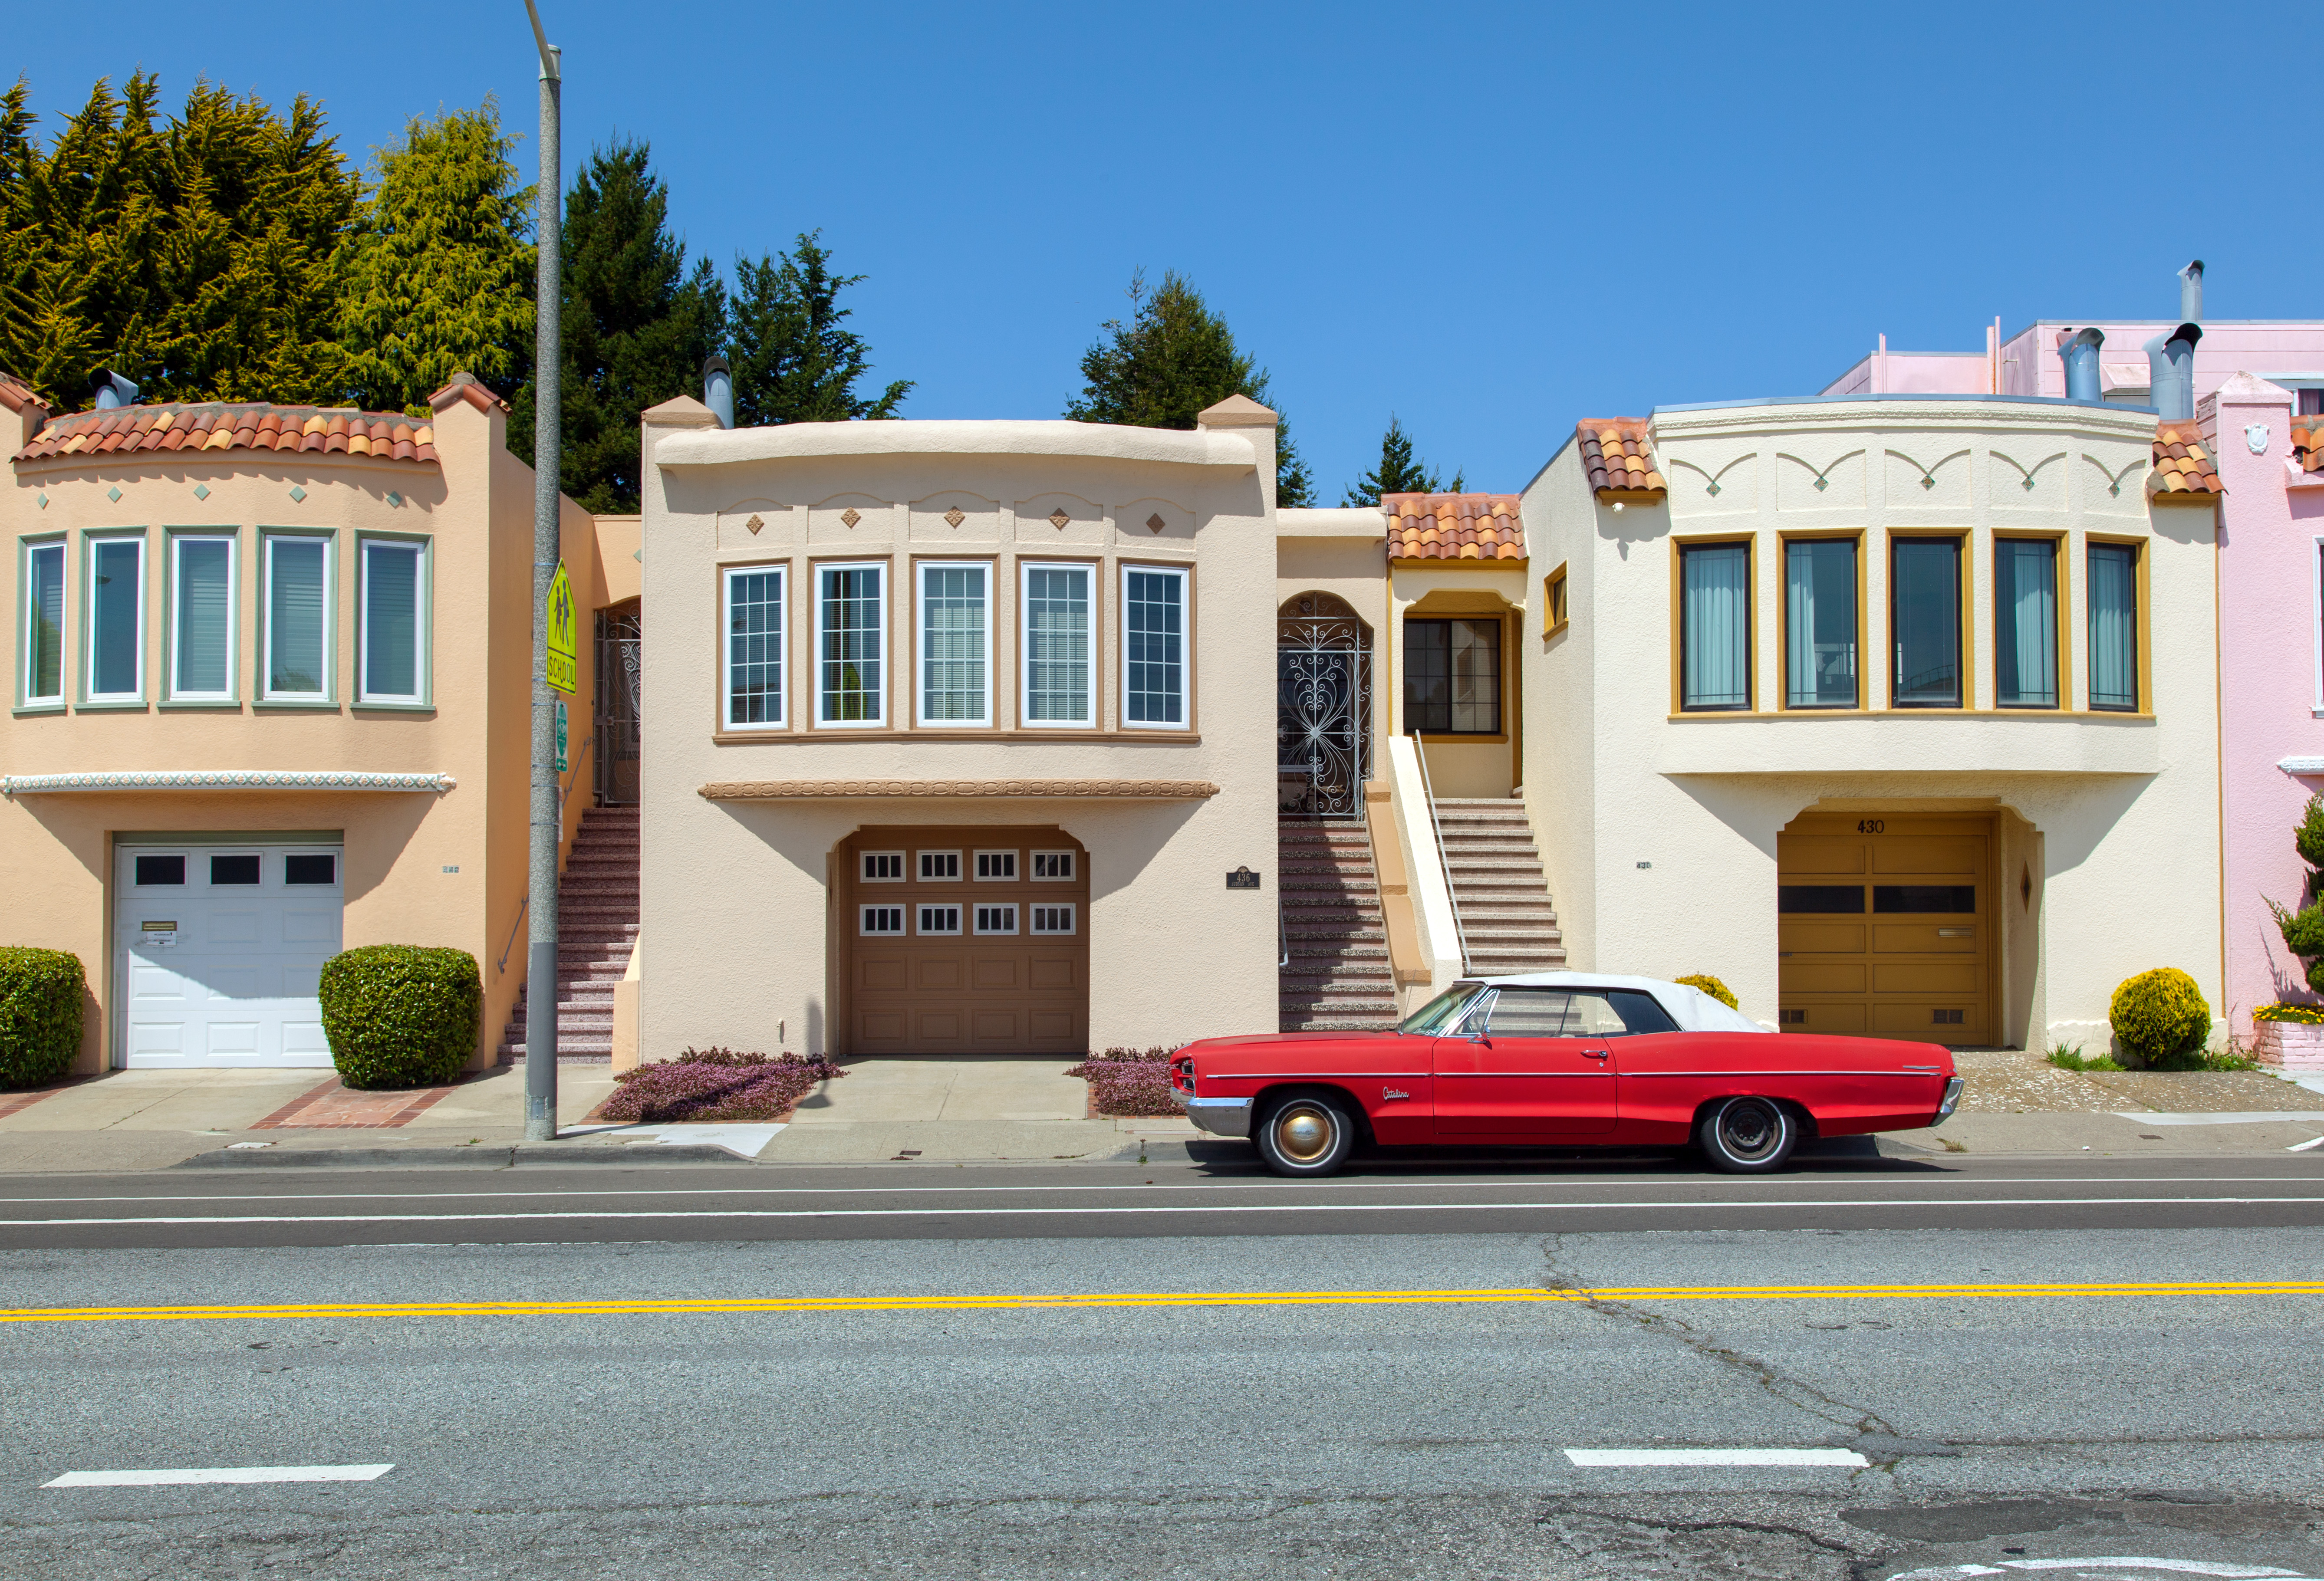
architecture, street, car, house, building, home, downtown, vacation, red, vehicle, facade, sanfrancisco, houses, estate, pontiac, neighbourhood